Lawrence County Courthouse (Illinois)

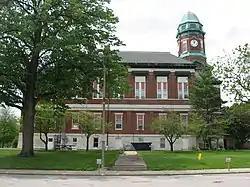

The Lawrence County Courthouse, located at 1100 State St. in Lawrenceville, is the county courthouse serving Lawrence County, Illinois. Built in 1888–89, the courthouse is the third used by the county; all three courthouses were built at the same site in Lawrenceville's public square. The McDonald Brothers, an architectural firm from Louisville, Kentucky, designed the building in the Renaissance Revival style. The courthouse has a six-story clock tower with a clock and bell made by the Seth Thomas Clock Company; the tower is topped by an octagonal copper cupola. The main entrance to the courthouse, located below the clock tower on the building's north side, is surrounded by a stone portico supported by Tuscan columns and topped by a balcony. A copper cornice and limestone architrave encircle the top of the courthouse's main section; the second-story windows of this section have copper architraves, and a limestone belt course separates the two stories.